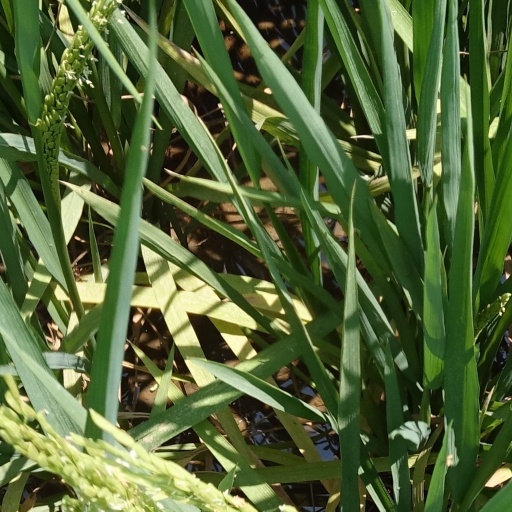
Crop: rice